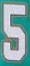
Number: 5